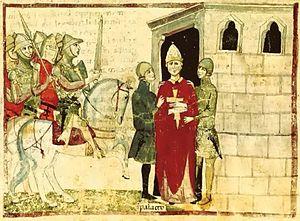
Anagni est une commune italienne d'environ 21 150 habitants, située dans la province de Frosinone, dans la région Latium, en Italie centrale.
L'attentat d'Anagni est l'événement le plus célèbre et le plus marquant de la lutte opposant le roi de France Philippe le Bel au pape Boniface VIII.
Cette page concerne l'année 1303 du calendrier julien.
Le procès de l'ordre du Temple est une affaire judiciaire internationale du XIVᵉ siècle. L'ordre du Temple est accusé en 1307 par la royauté française de plusieurs chefs d'accusation comprenant l'hérésie, la simonie, la sodomie et l'idolâtrie. Cette affaire prend une ampleur particulière car elle met en cause un ordre militaire composé de religieux et également parce qu'elle est une des conséquences de la lutte entre le roi de France Philippe le Bel et le pape Boniface VIII. L'affaire débute au matin du vendredi 13 octobre 1307, et se termine avec la bulle papale Considerantes dudum fulminée par Clément V le 6 mai 1312 et la mort du maître de l'ordre Jacques de Molay sur le bûcher le 11 ou 18 mars 1314. Les biens de l'ordre sont dispersés dans les années qui suivent, notamment le 10 juin 1317 lorsque le pape Jean XXII reconnaît par la bulle papale Ad fructus uberes l'existence de l'ordre de Montesa dans le royaume d'Aragon, ainsi que le 14 mars 1319 en ce qui concerne l'Ordre du Christ dans le royaume du Portugal.